Alfred Rasser

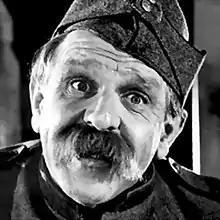
Alfred Rasser on "HD-Soldat Läppli"

Alfred Rasser (29 May 1907 – 18 August 1977) was a Swiss comedian, radio personality, and stage and film actor who starred predominantly in Swiss German-language cinema and television and stage productions, but he was also known for the role of "Theophil Läppli", a parody on the Swiss militarism.